Fuel (video game)

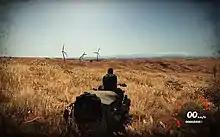
The open-world setting of "Fuel" allows players to seamlessly drive all the way towards and up into the snowy regions of those hazy mountains.

"Fuel" is an open world racing game set in a "Mad Max"-like post-apocalyptic world ravaged by extreme weather fueled by global warming, with players experiencing varying weather effects such as occasional tornadoes and sandstorms, as well as an accelerated day-night cycle. The map in which the game takes place is over 14,400 square kilometers large.